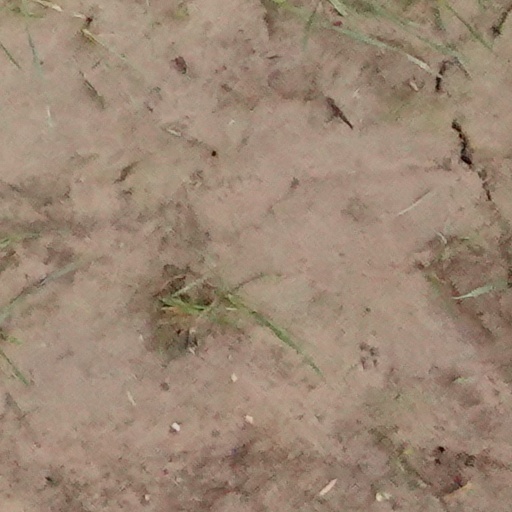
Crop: wheat